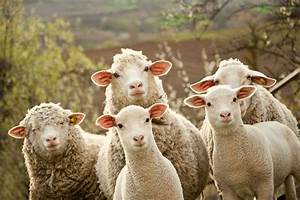
Label: sheep